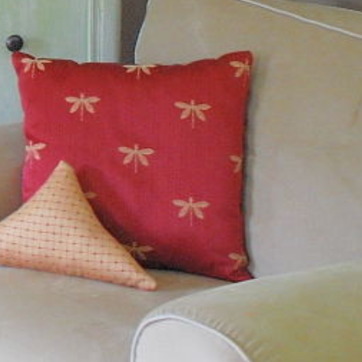
Material: fabric